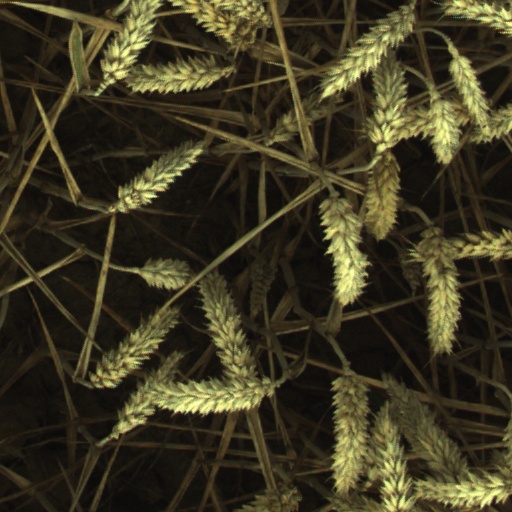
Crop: wheat